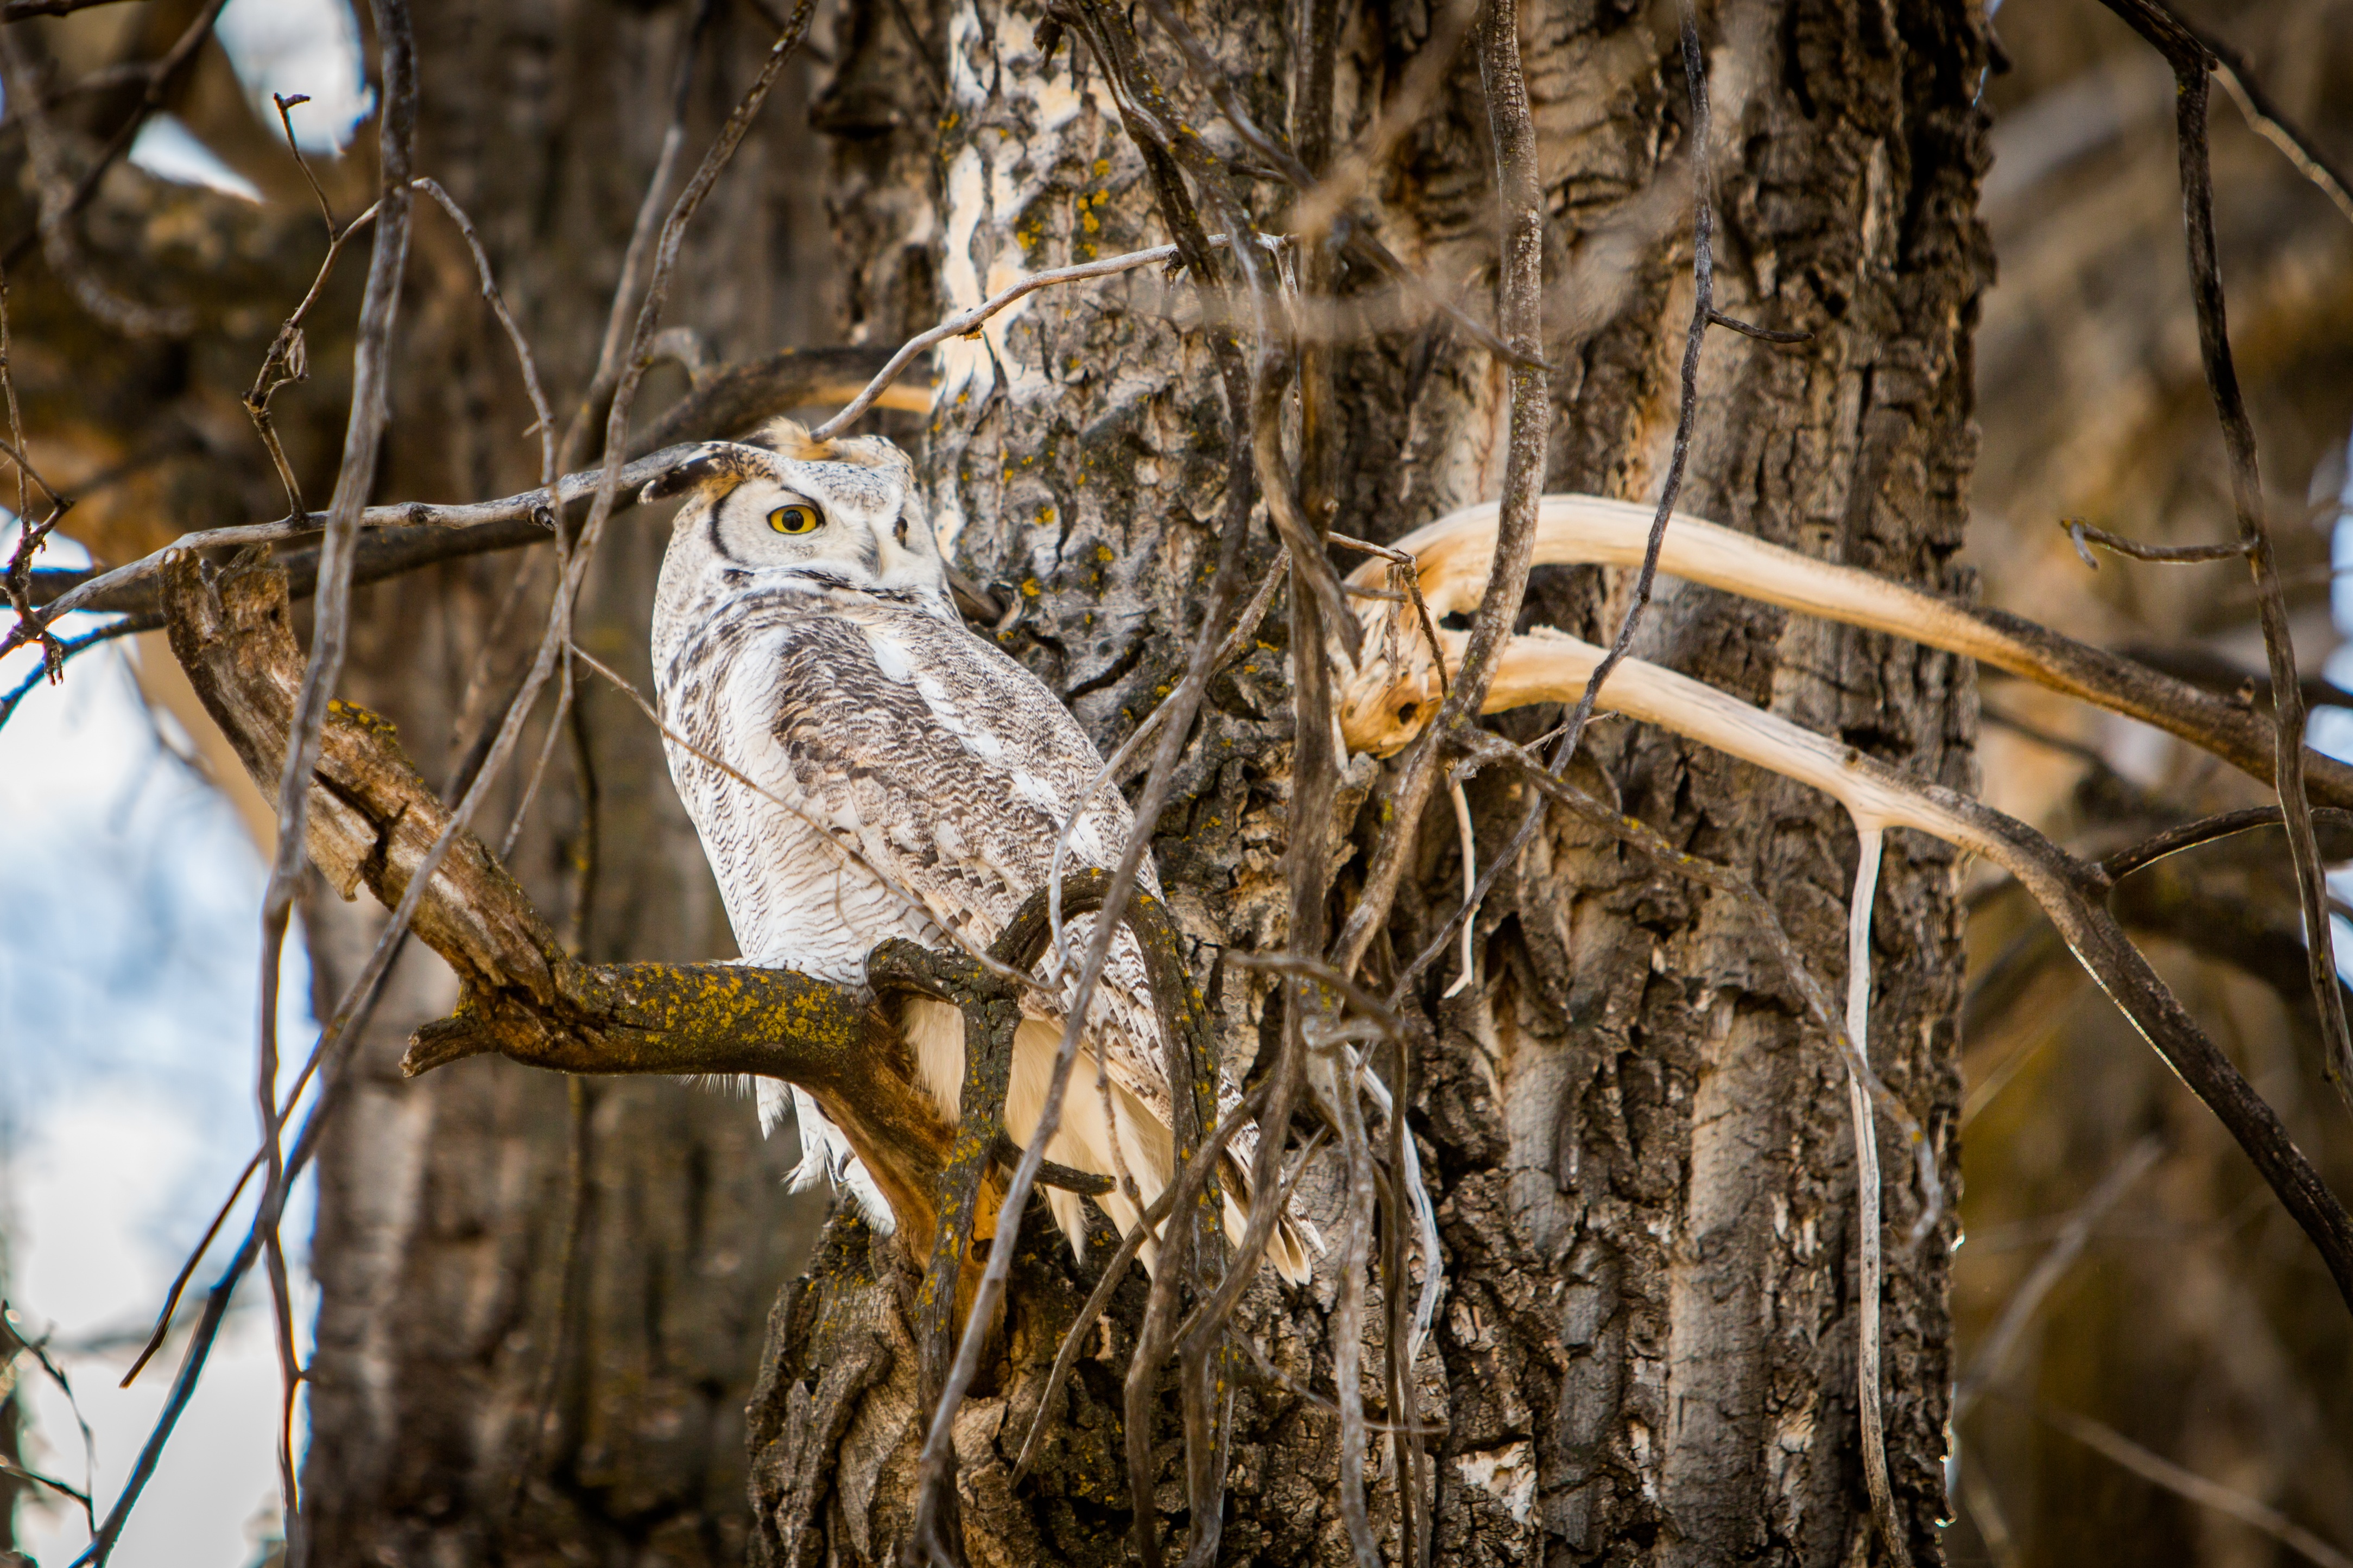
nature, forest, branch, winter, bird, wildlife, spring, natural, eagle, predator, owl, avian, fauna, piercing, bird of prey, outdoors, face, eyes, feathered, nest, great horned owl, wisdom